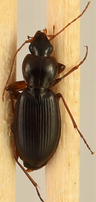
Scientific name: Synuchus impunctatus
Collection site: Bartlett Experimental Forest NEON (BART), plot BART_031